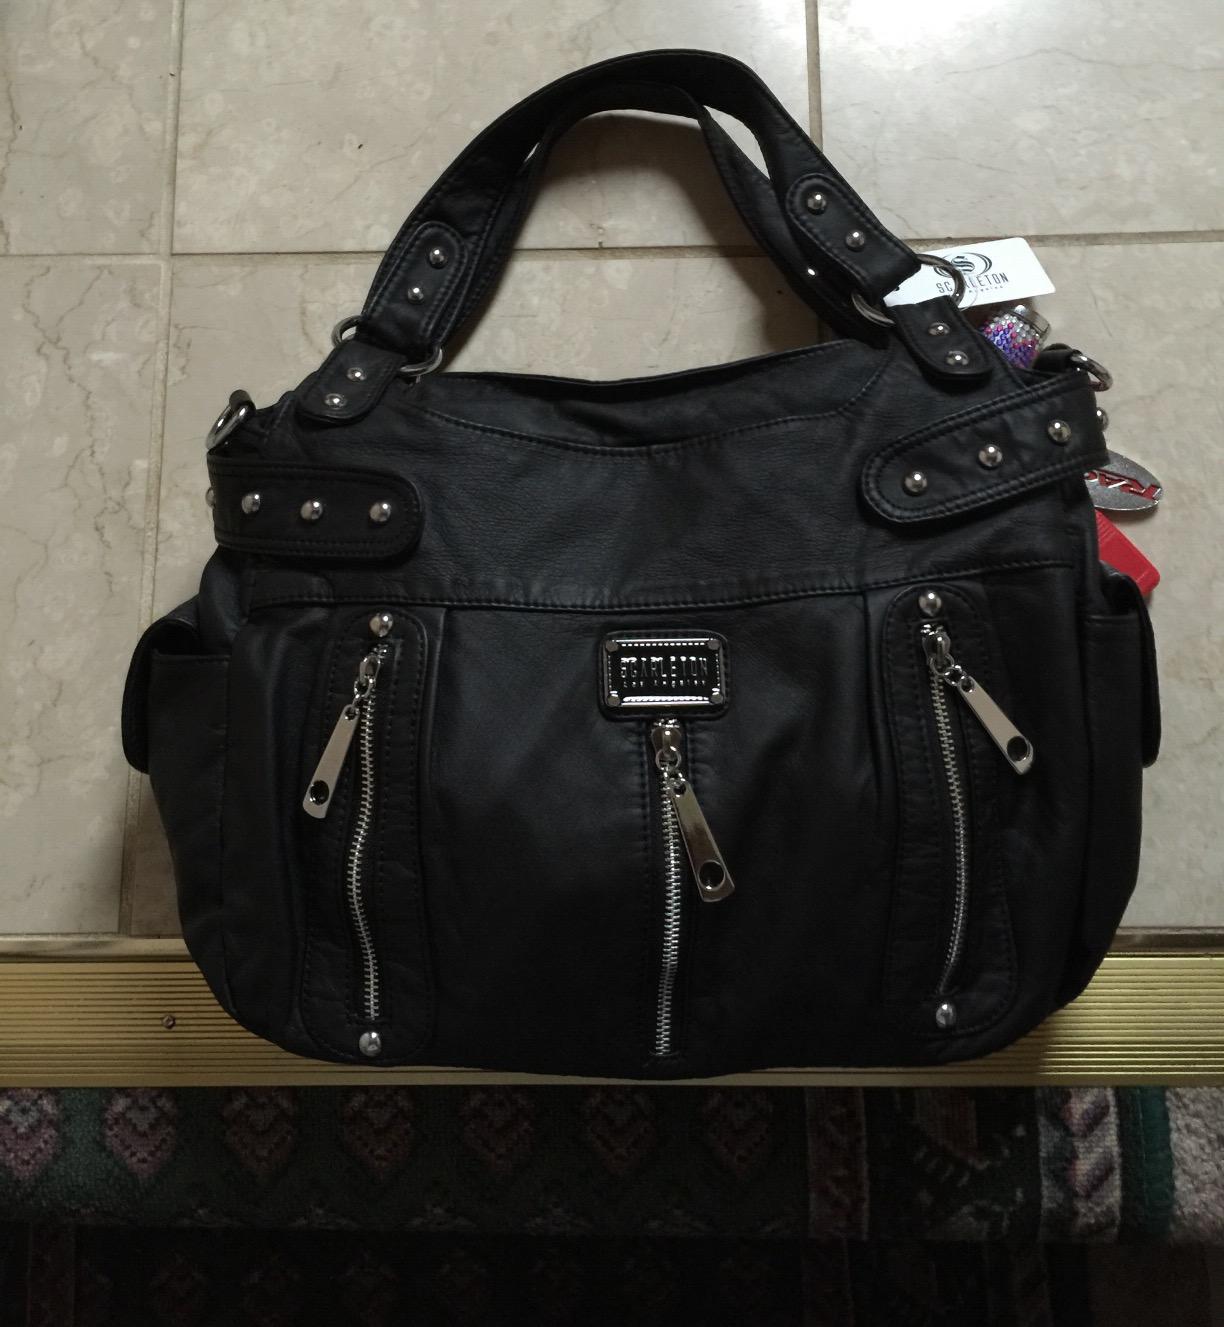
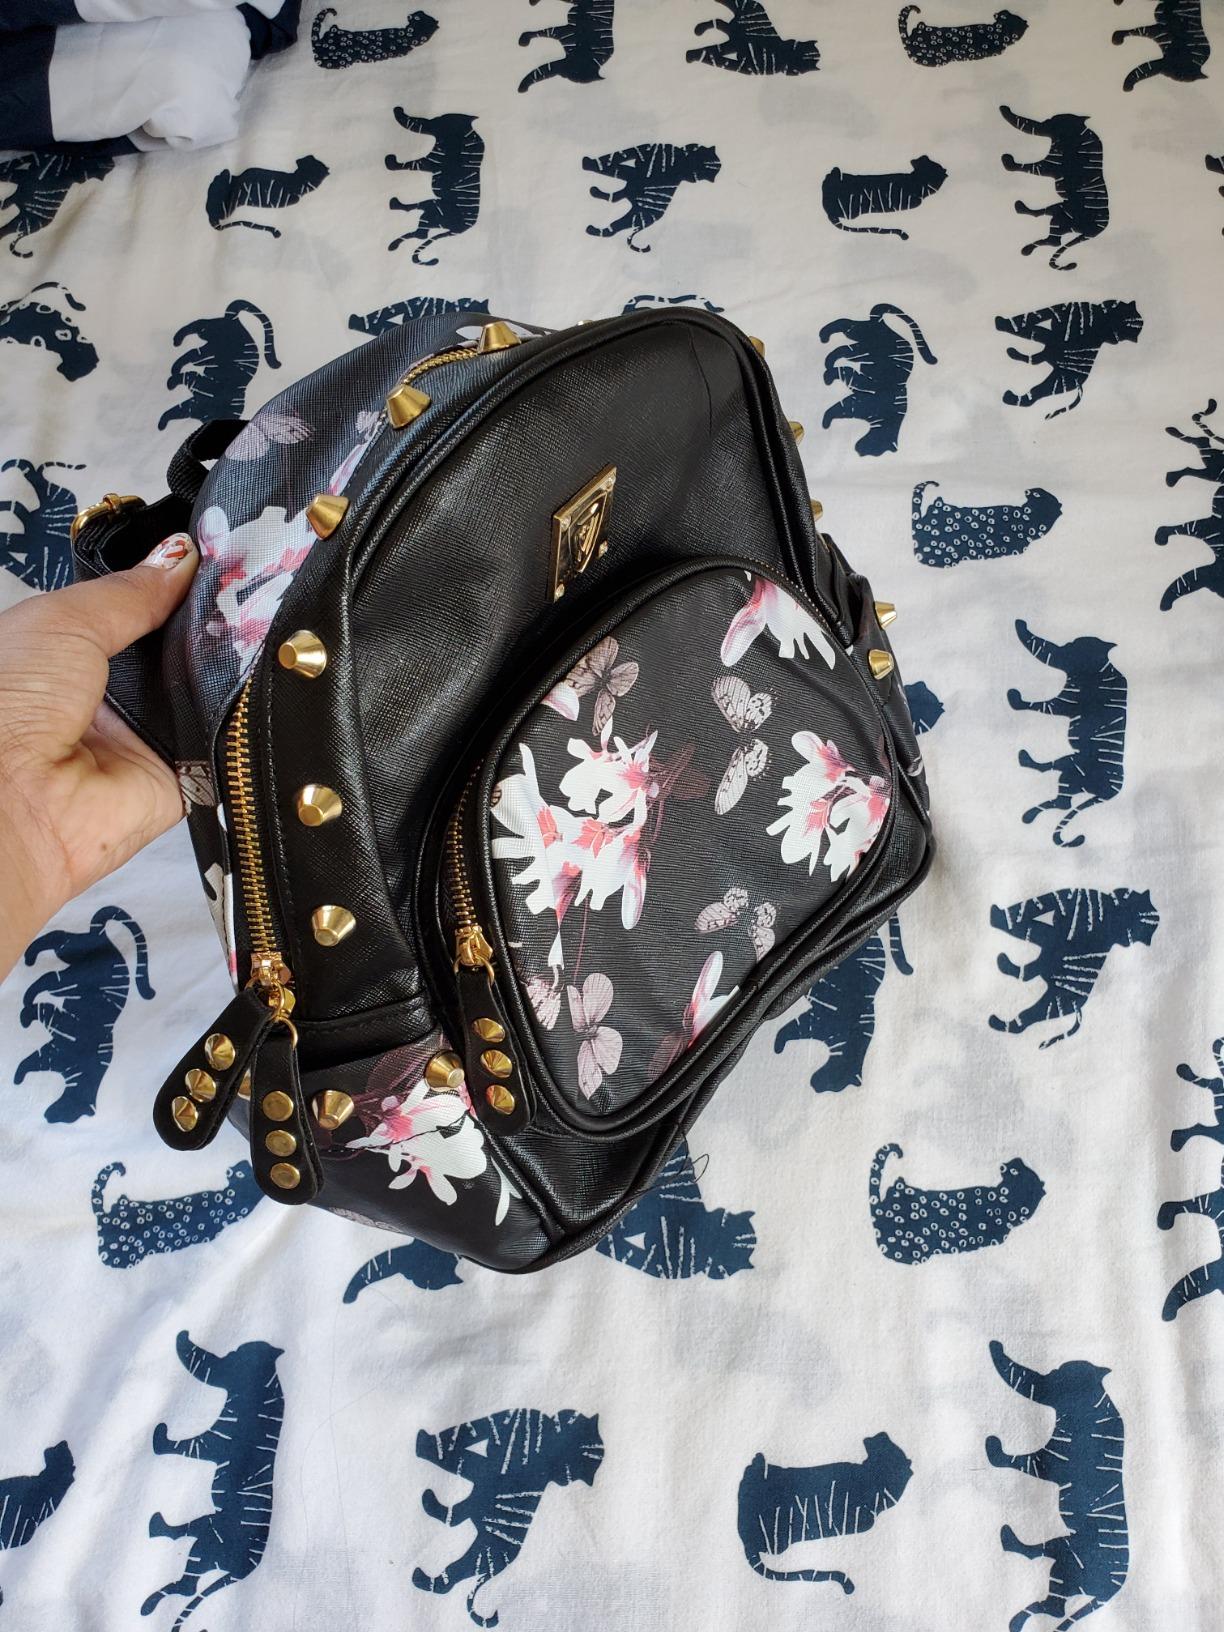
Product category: accessories_handbag
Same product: no